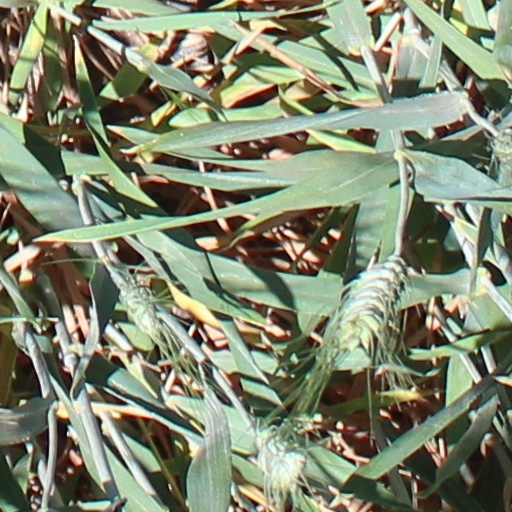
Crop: wheat